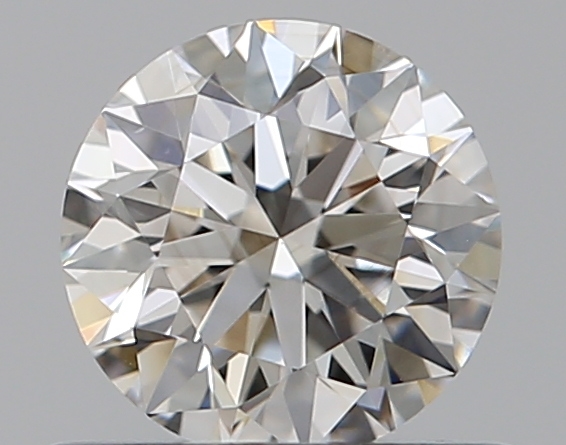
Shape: round
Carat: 0.52
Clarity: VS2
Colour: H
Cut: EX
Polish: EX
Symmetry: EX
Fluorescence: N
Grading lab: GIA
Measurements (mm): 5.12 x 5.14 x 3.2